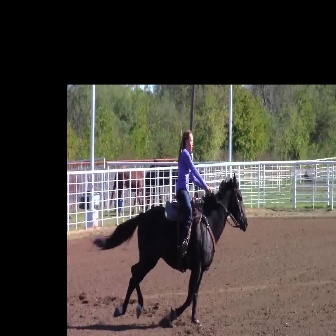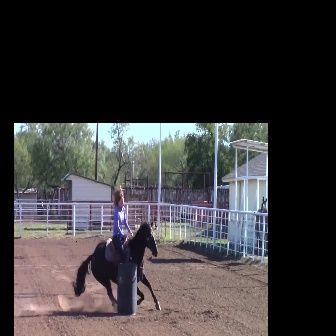
  Please identify the target specified by the bounding box [91,171,247,327] in the first image and locate it in the second image. Return the coordinates in [x_min,y_min,x_max,y_max] format.
Answer: [70,219,161,309]